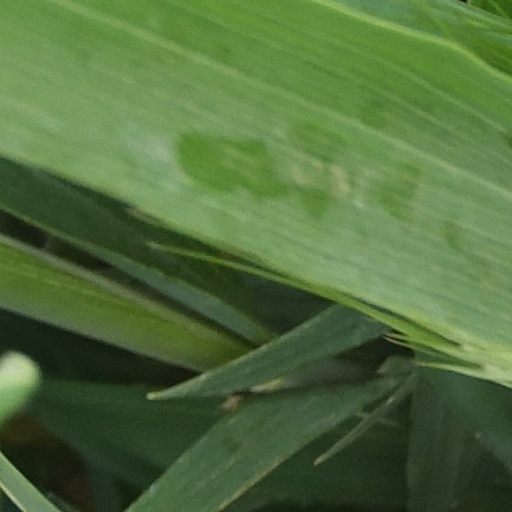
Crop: wheat